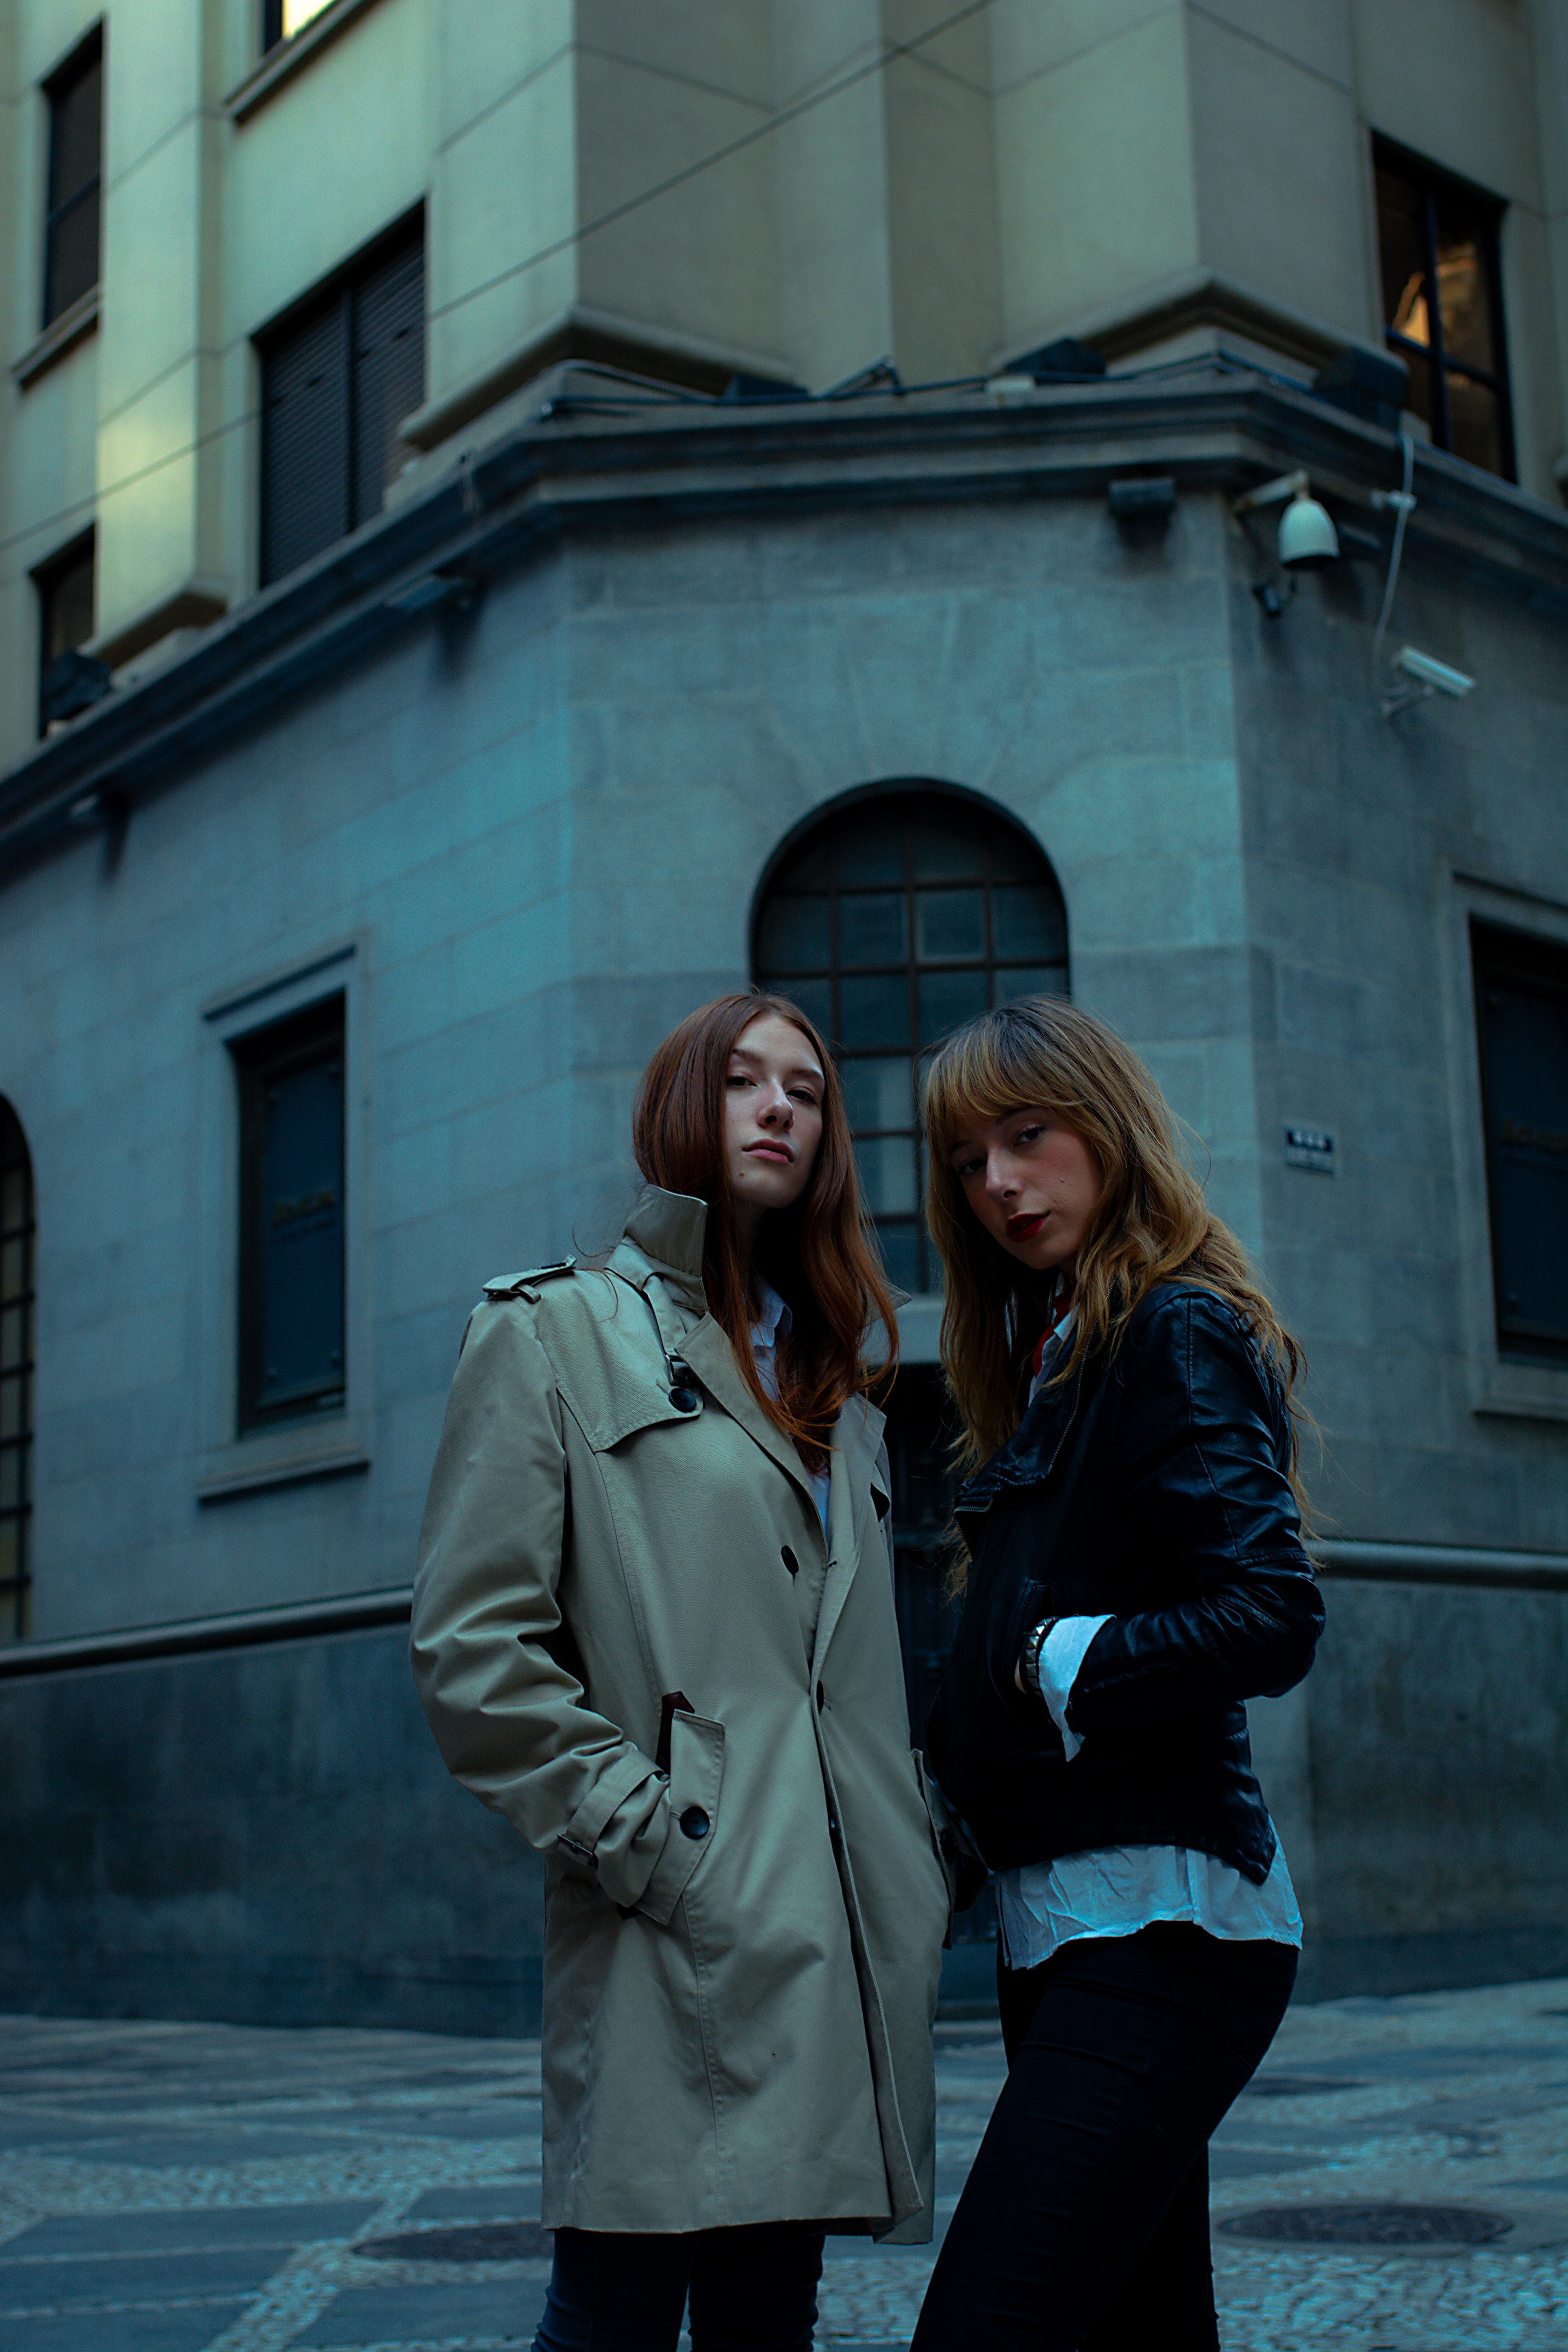
photograph, snapshot, standing, photography, architecture, jacket, black and white, smile, street, style